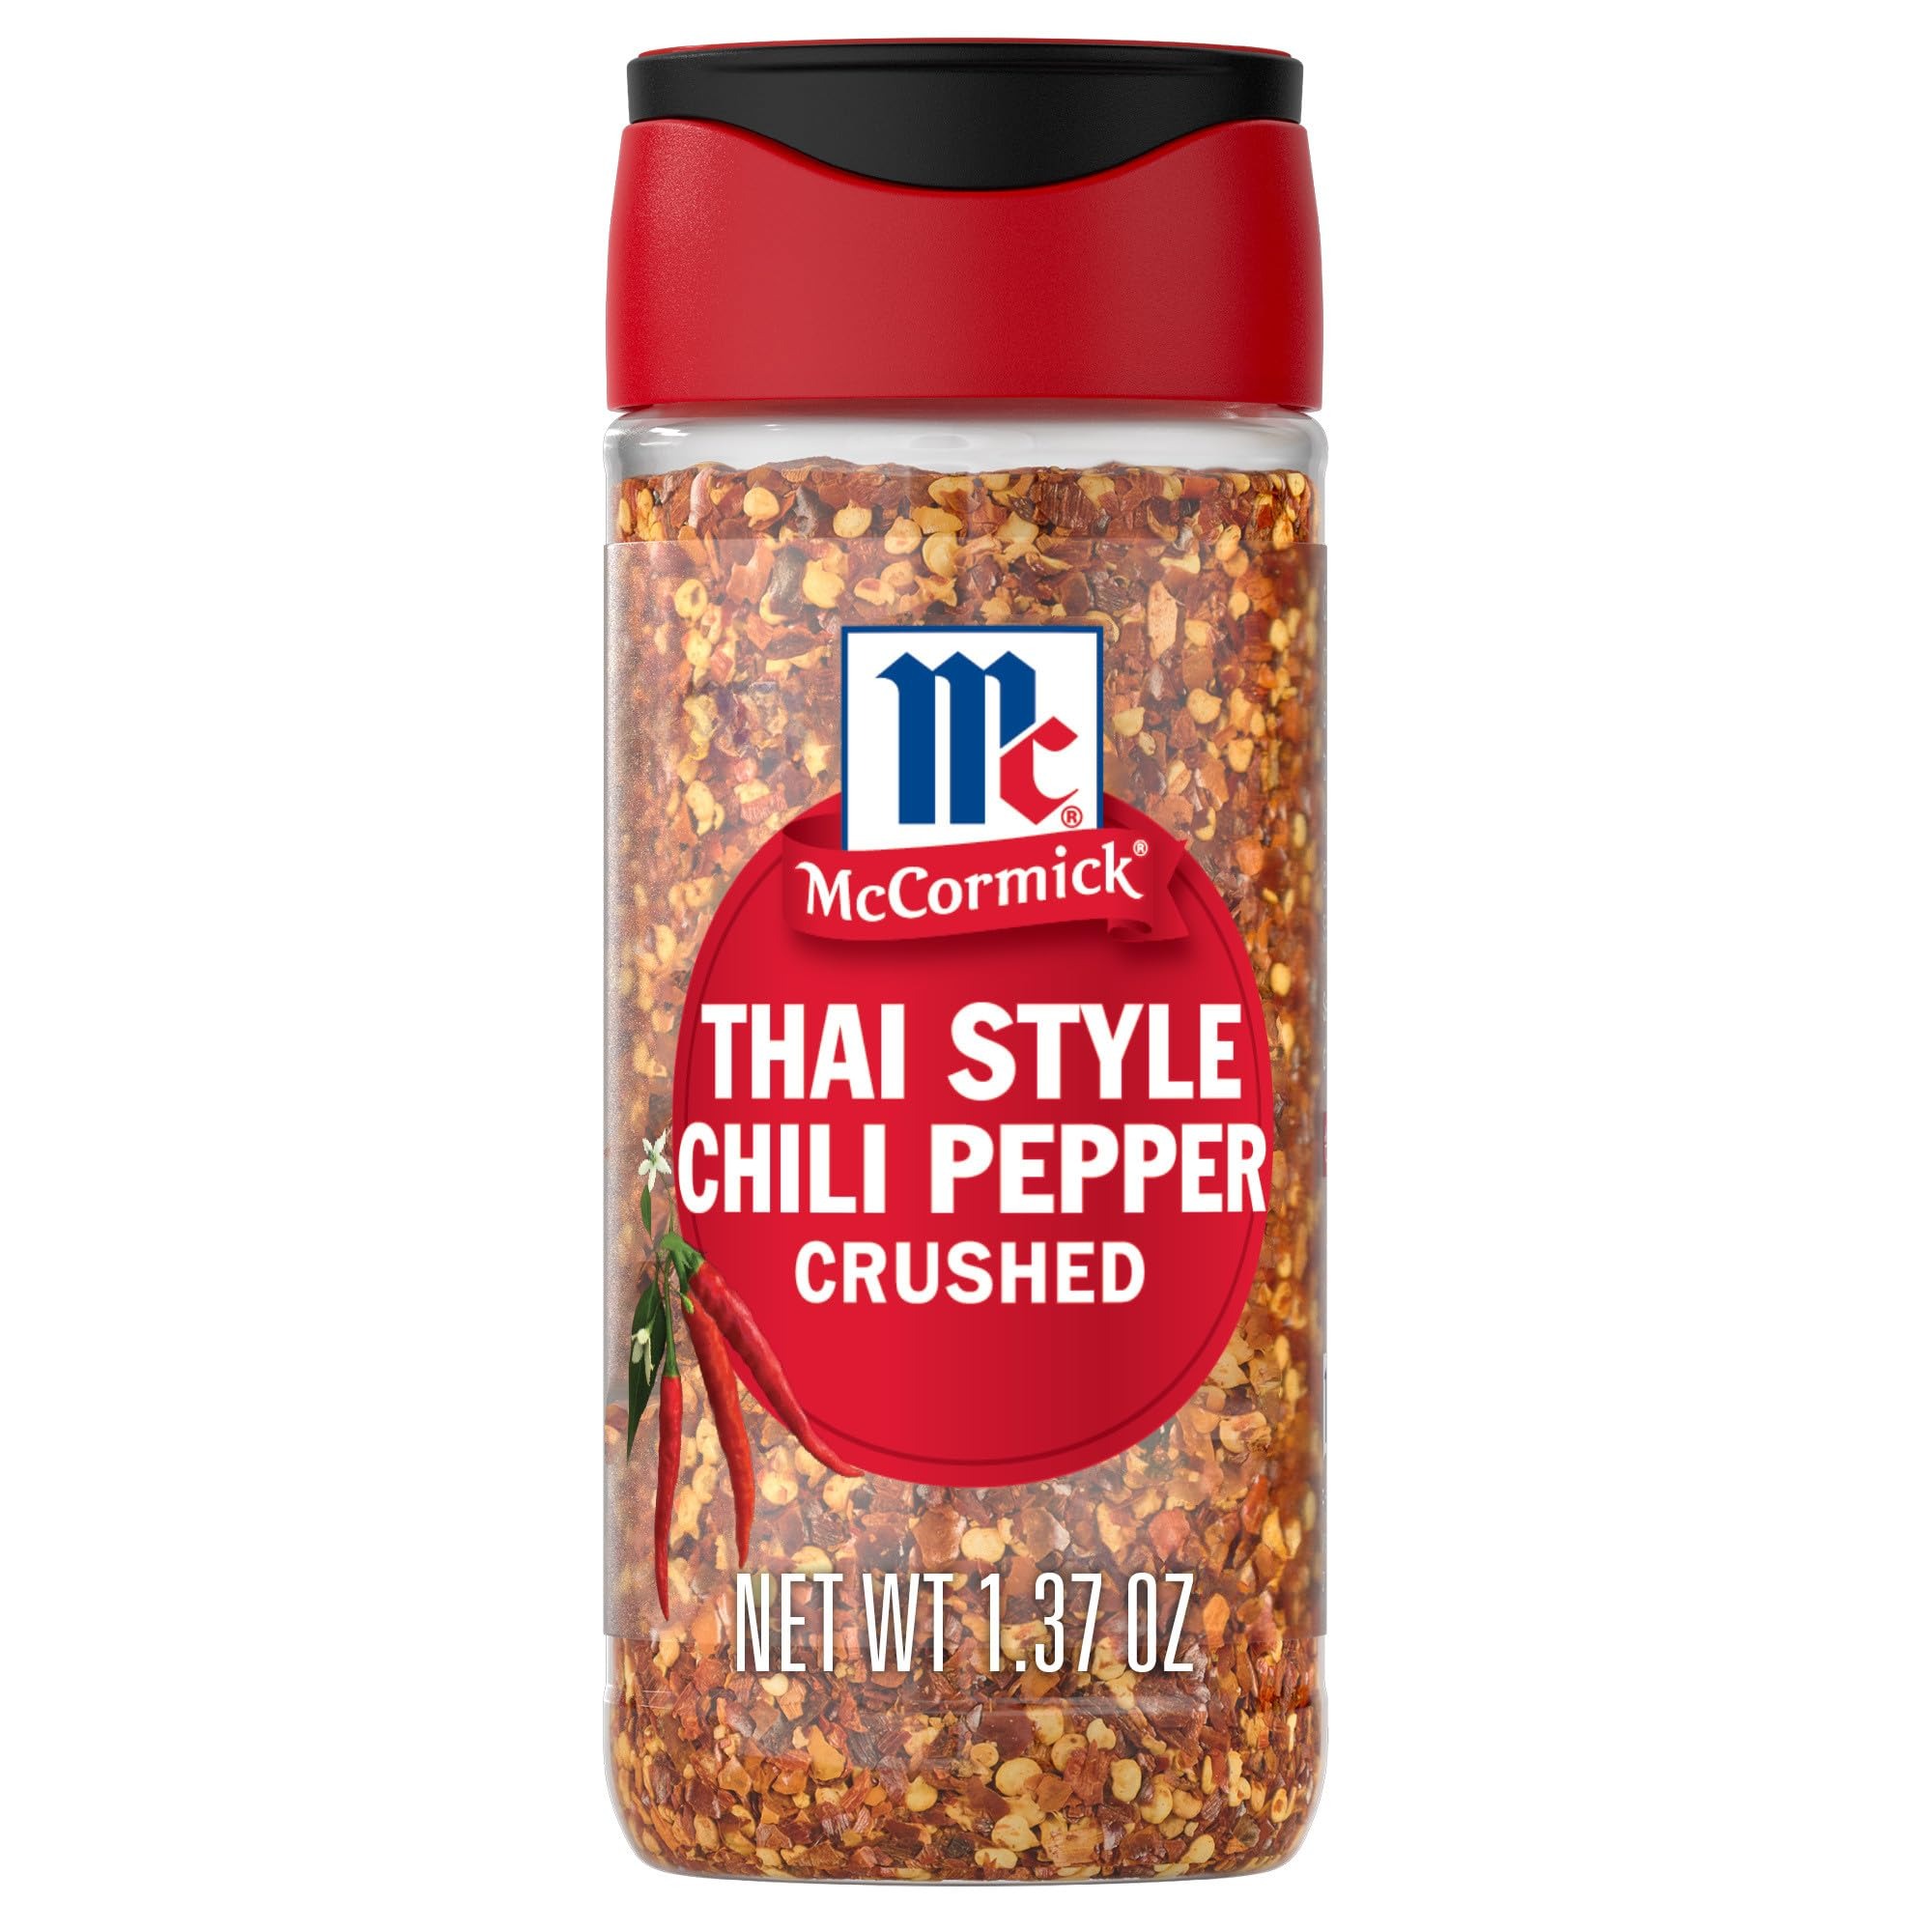
Item Name: McCormick Thai Style Chili Pepper, Crushed, For Pasta, Stir-Fry, Salad Dressing, Marinade, Drunken Noodles, Pad Thai, and More, 1.37 oz
Bullet Point 1: LONG-LASTING HEAT: A heat that lingers with fruity, earthly undertones for all your favorite meals and recipes.
Bullet Point 2: FOR SAUCES & MARINADES: Add a pinch to sauces and marinades for an instant boost of flavor and heat.
Bullet Point 3: MEAL HELPER: Impart creativity to weeknight staples including stir-fry, pasta, marinades, salad dressing, marinade, Pad Thai, and more
Bullet Point 4: CONVENIENT PANTRY STAPLE: Simply pop the top and release the heat and flavor potential of Thai Style Chili!
Bullet Point 5: LONG LASTING FRESH FLAVOR: Packaged in a FlavorSealed bottle for vibrant flavor, color, and aroma; includes an easy-to-find best by date.
Value: 1.37
Unit: Ounce

Price: 3.18